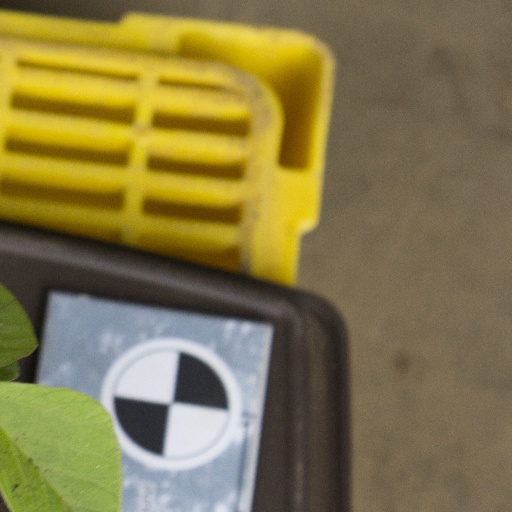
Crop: soybean